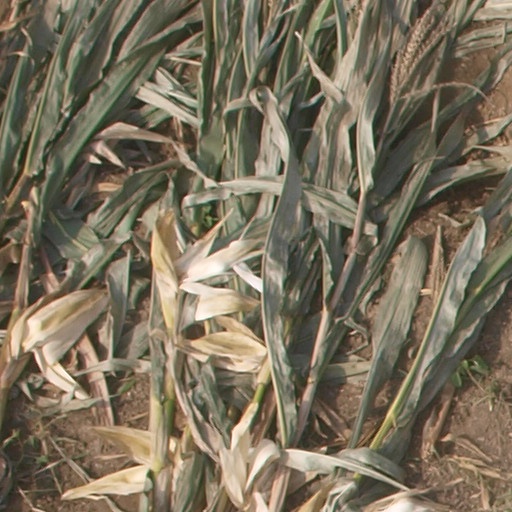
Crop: maize; corn